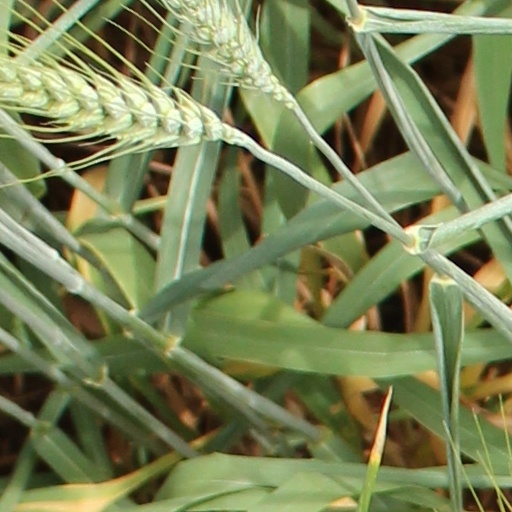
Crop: wheat